Falastin

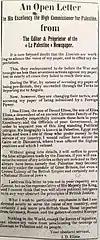
An open letter by Issa El-Issa to Herbert Samuel in 1922

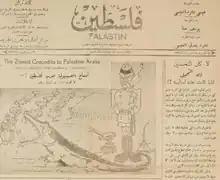
18 June 1936 edition showing Zionism as a crocodile under the protection of a British officer telling Palestinian Arabs: "don't be afraid!!! I will swallow you peacefully...".

"Falastin" was established on 14 January 1911 by Issa El-Issa and Yousef El-Issa, two Palestinian Arab Christian cousins from the coastal city of Jaffa in Palestine. It was among a handful of newspapers to have emerged from the region following the 1908 Young Turk Revolution in the Ottoman Empire which lifted press censorship.